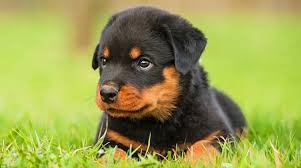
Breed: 224-n000060-Rottweiler